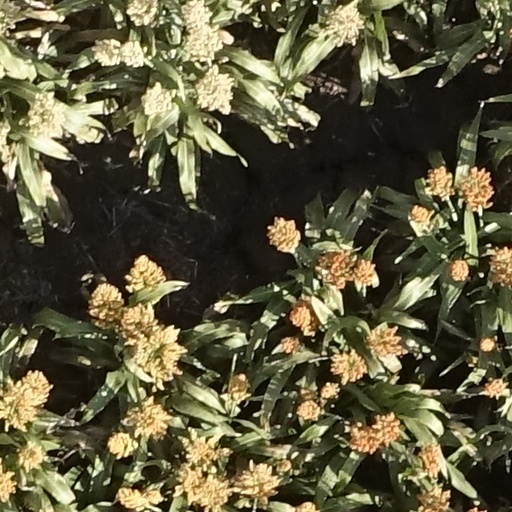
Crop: sorghum